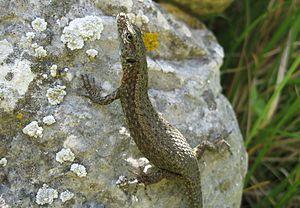
Algyroides est un genre de sauriens de la famille des Lacertidae.
Algyroides nigropunctatus est une espèce de sauriens de la famille des Lacertidae.